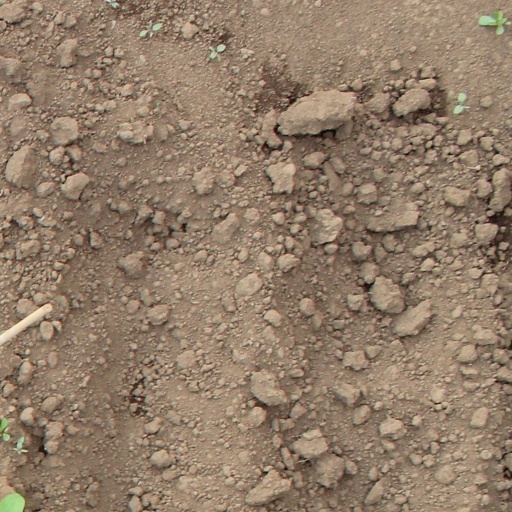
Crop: soybean